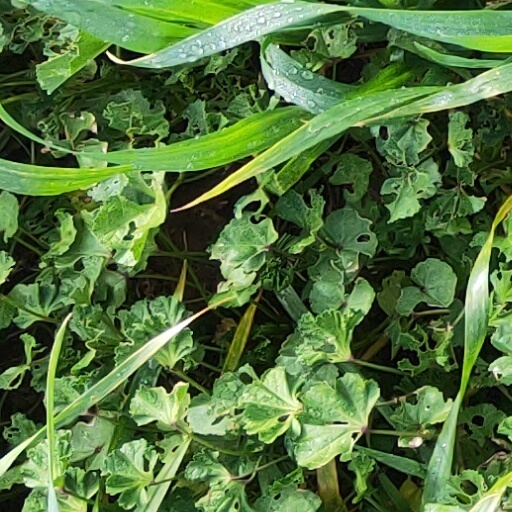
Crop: wheat